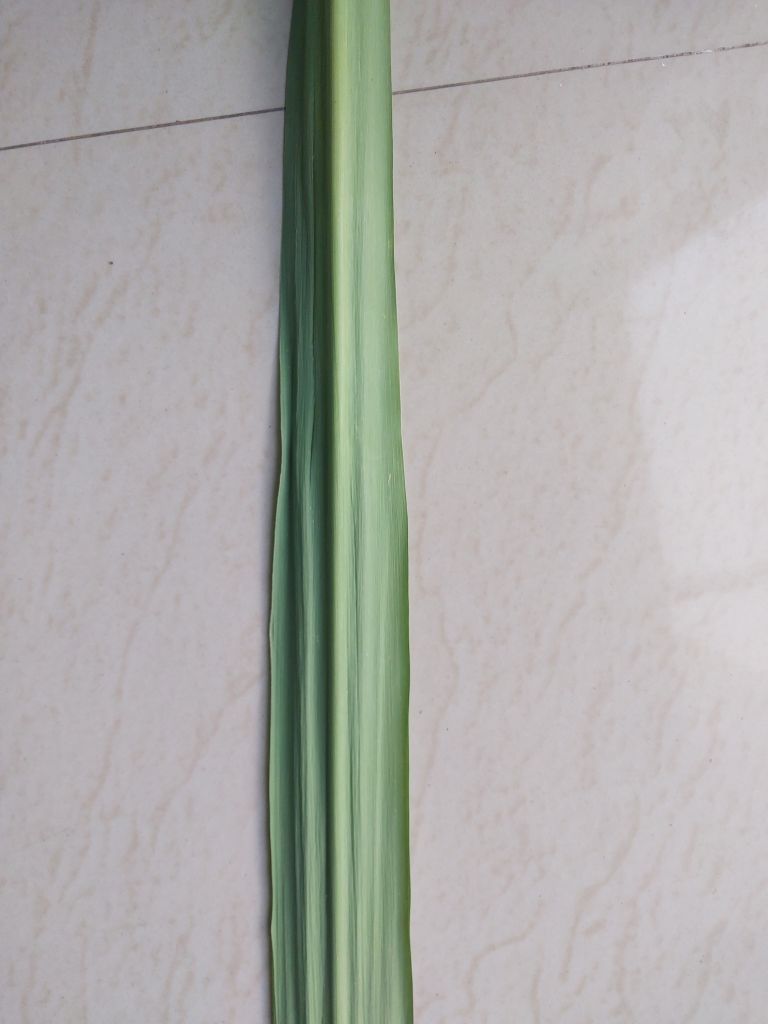
Label: Viral Disease